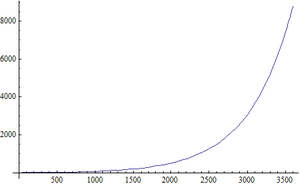
Réponse en altitude d'une centrale à inertie à un échelon de biais d'accélération verticale
Une centrale à inertie ou centrale inertielle est un instrument utilisé en navigation, capable d'intégrer les mouvements d'un mobile pour estimer son orientation, sa vitesse linéaire et sa position. L'estimation de position est relative au point de départ ou au dernier point de recalage.